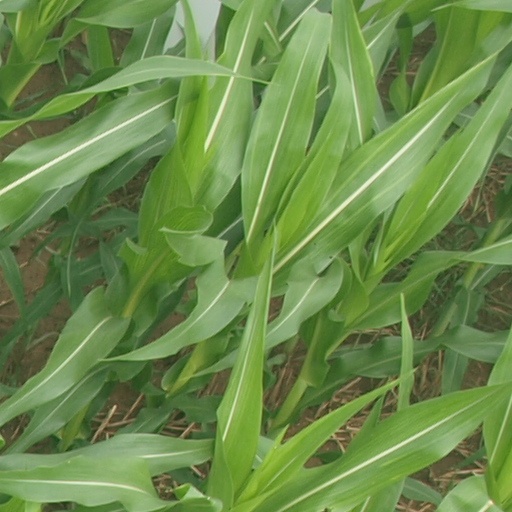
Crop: maize; corn